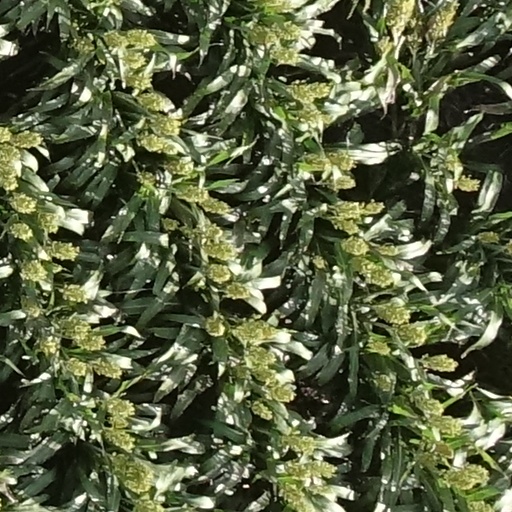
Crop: sorghum